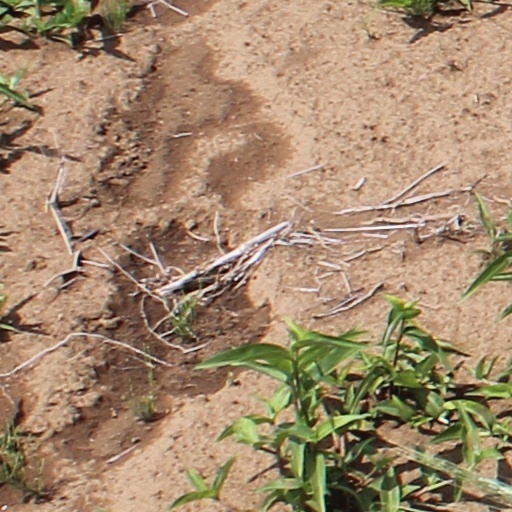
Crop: wheat